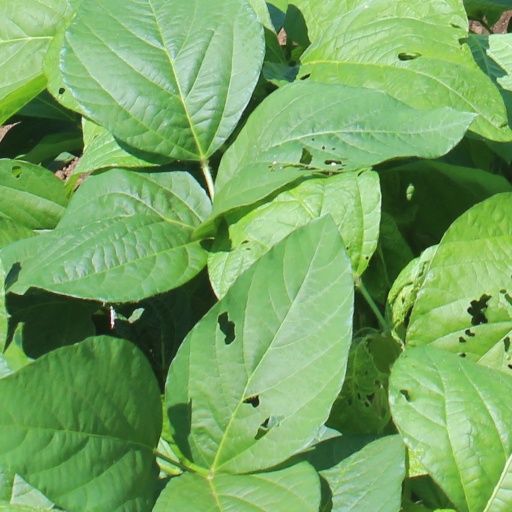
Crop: soybean